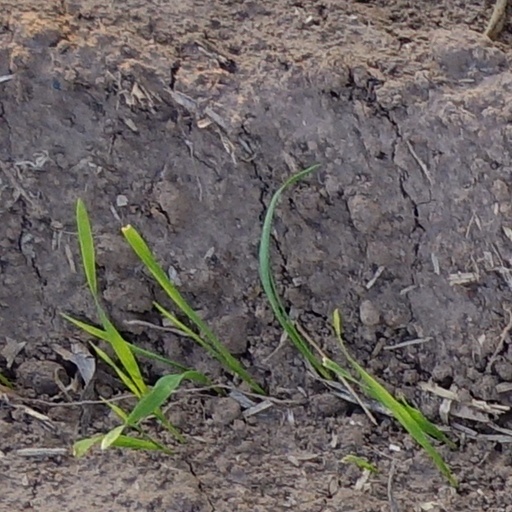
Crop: wheat